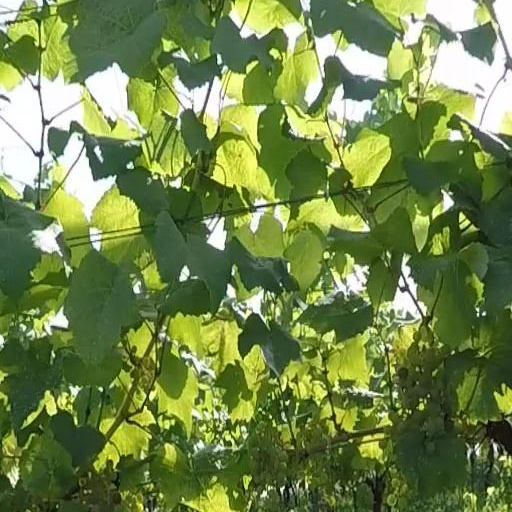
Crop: grape